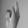
ASL letter: K